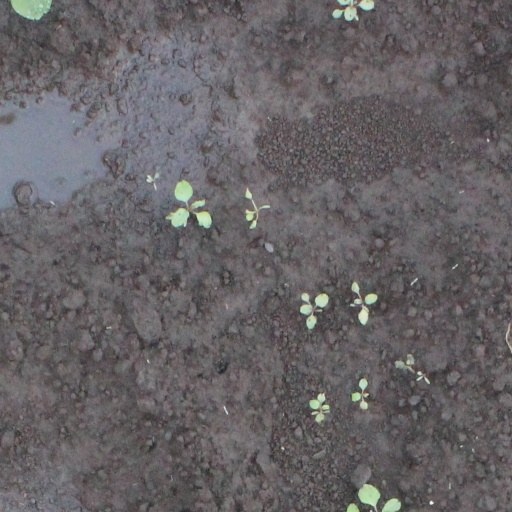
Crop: soybean